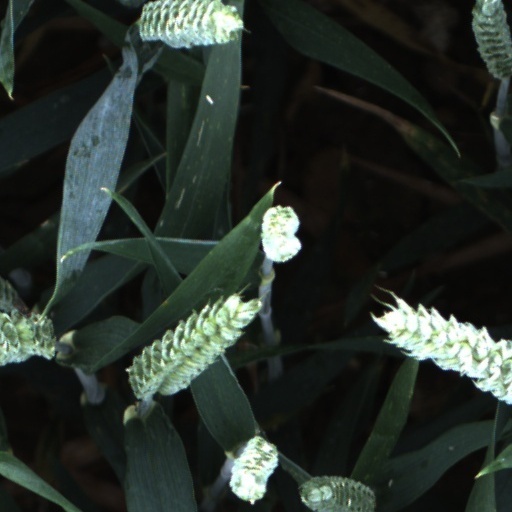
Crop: wheat